Real Time with Bill Maher

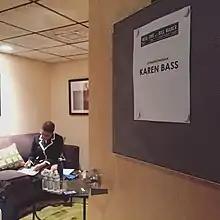
Congresswoman Karen Bass in the green room at "Real Time with Bill Maher" in 2018.

During the COVID-19 pandemic, "Real Time" moved from Studio 33 to being taped from Maher's home in Beverly Hills with guests appearing remotely from the April 3, 2020, episode to August 23, 2020. Bill Maher and his production team returned to their usual studio on August 28, 2020, their first show produced back in studio since March 2020. Changes to production were made for the return to the studio, with no live studio audience, the continuation of using a fake laugh track and archive clips of audiences applauding and laughing during Maher's opening monologue, along with social distancing of the crew and interviews with guests via the internet/satellite connections. Since February 5, 2021, the show has allowed regular audience attendees in the studio who have tested negative for COVID-19.